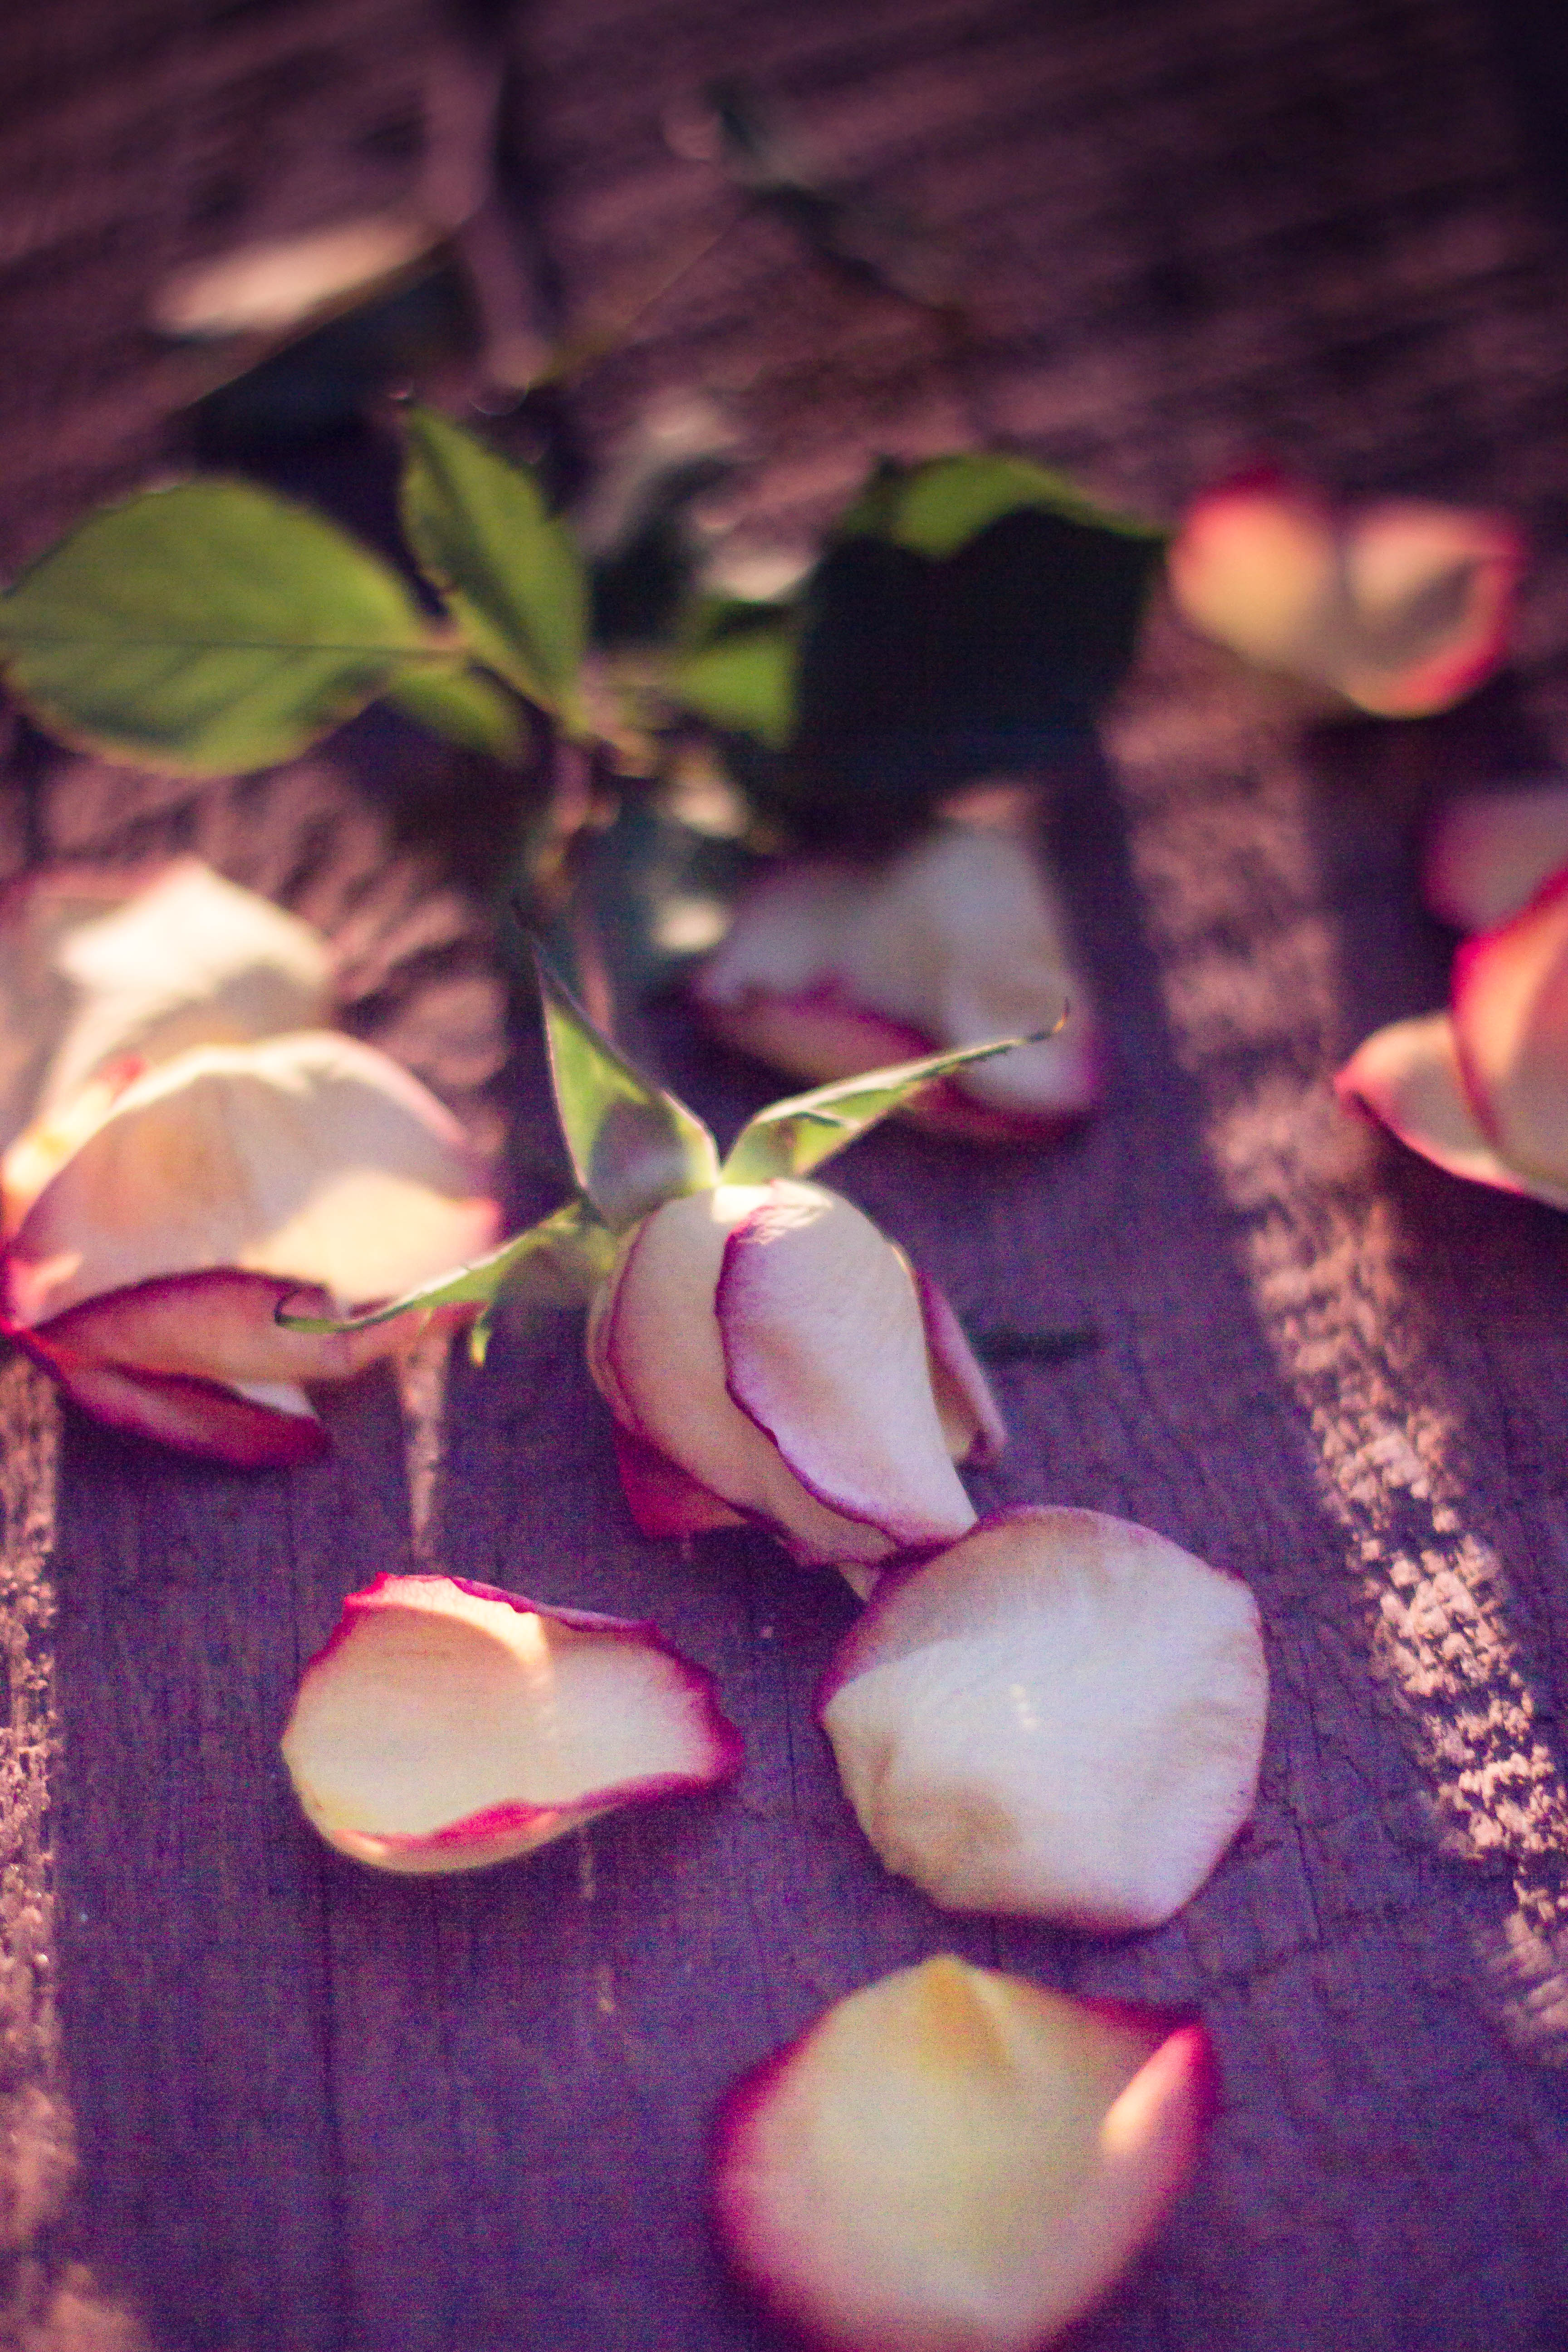
flower, pink, petal, purple, still life photography, still life, computer wallpaper